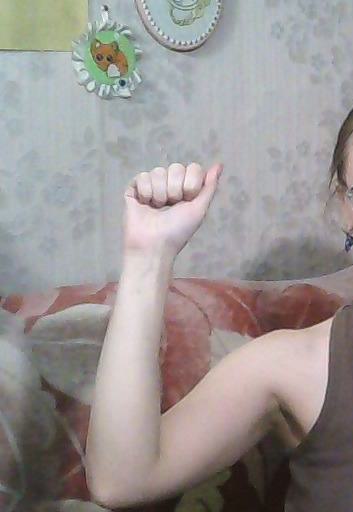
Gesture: fist